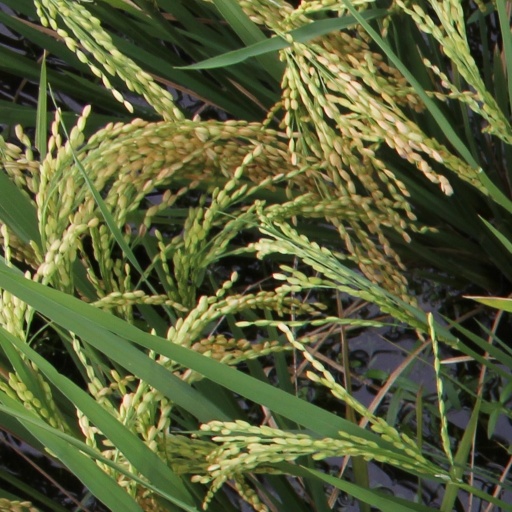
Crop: rice